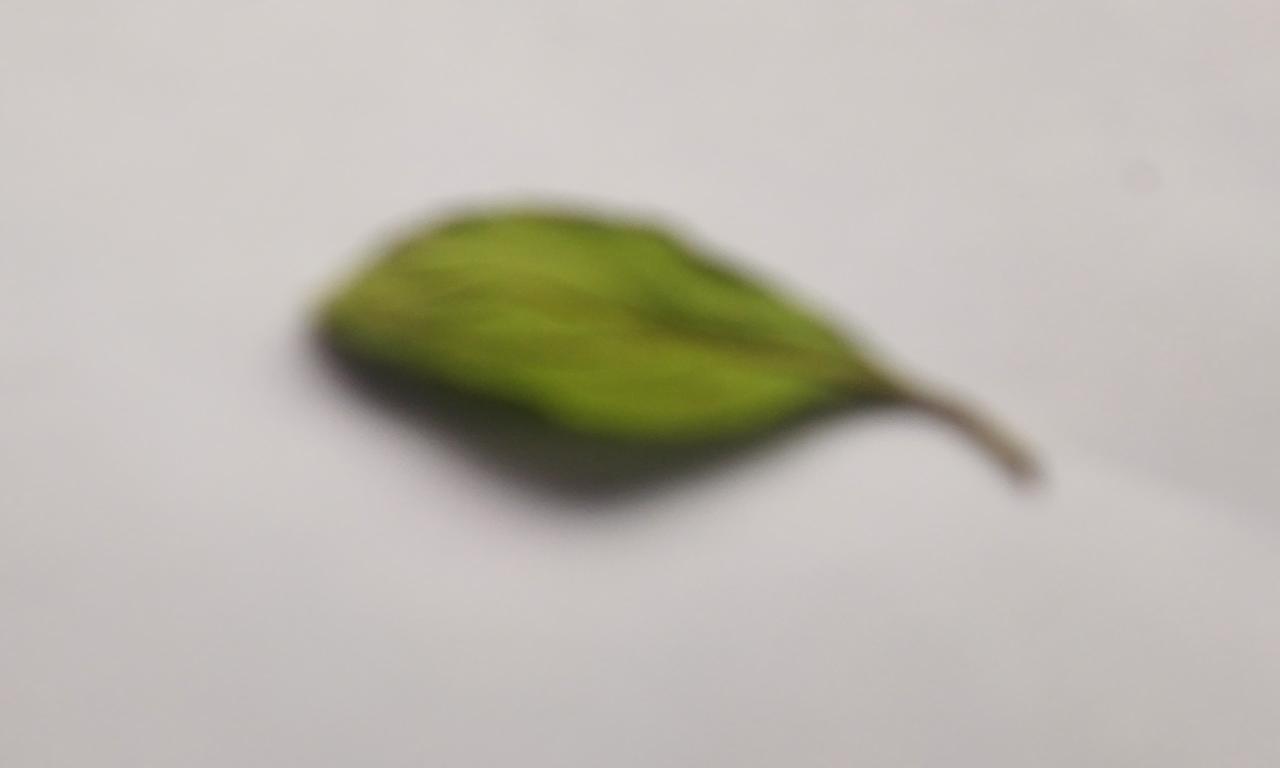
Label: Fresh